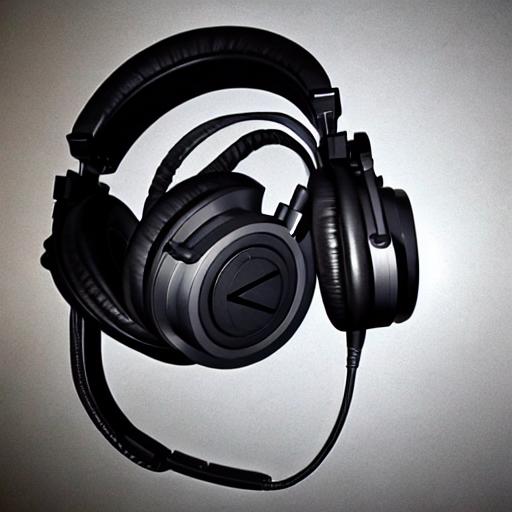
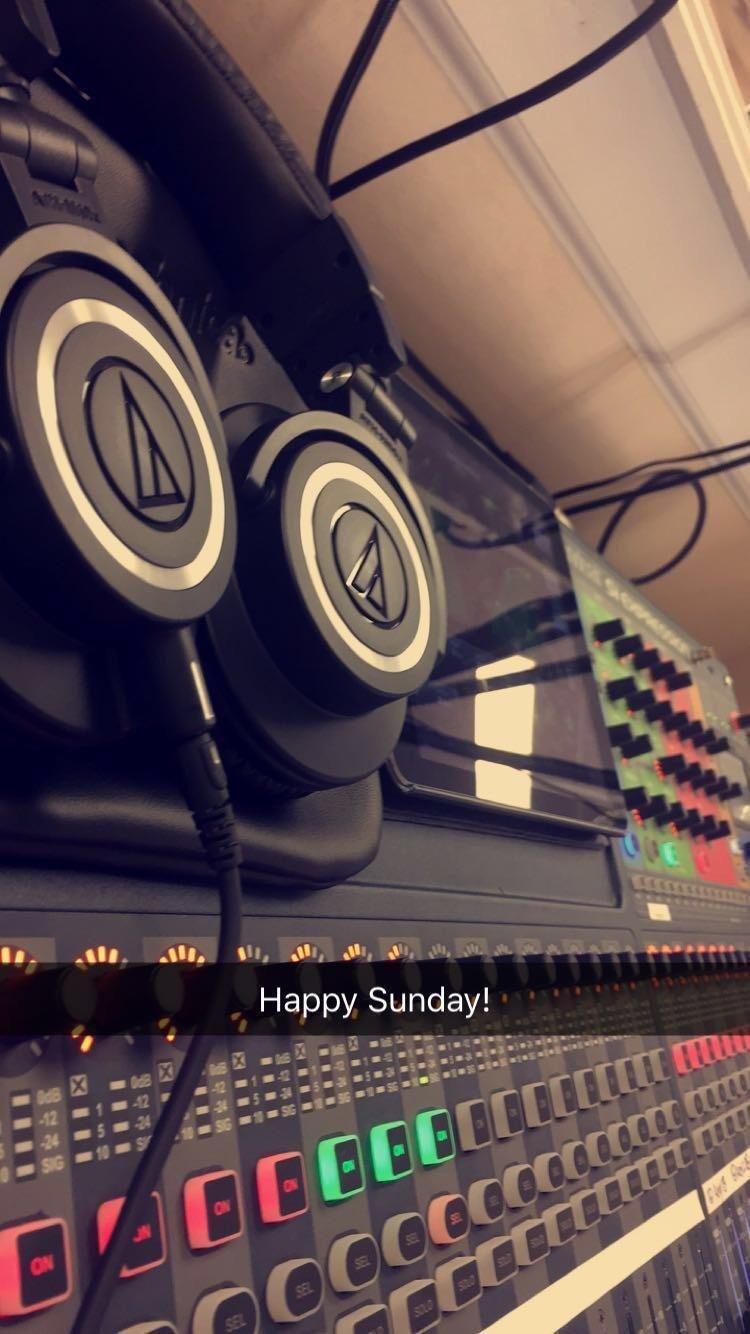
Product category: headphones
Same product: no